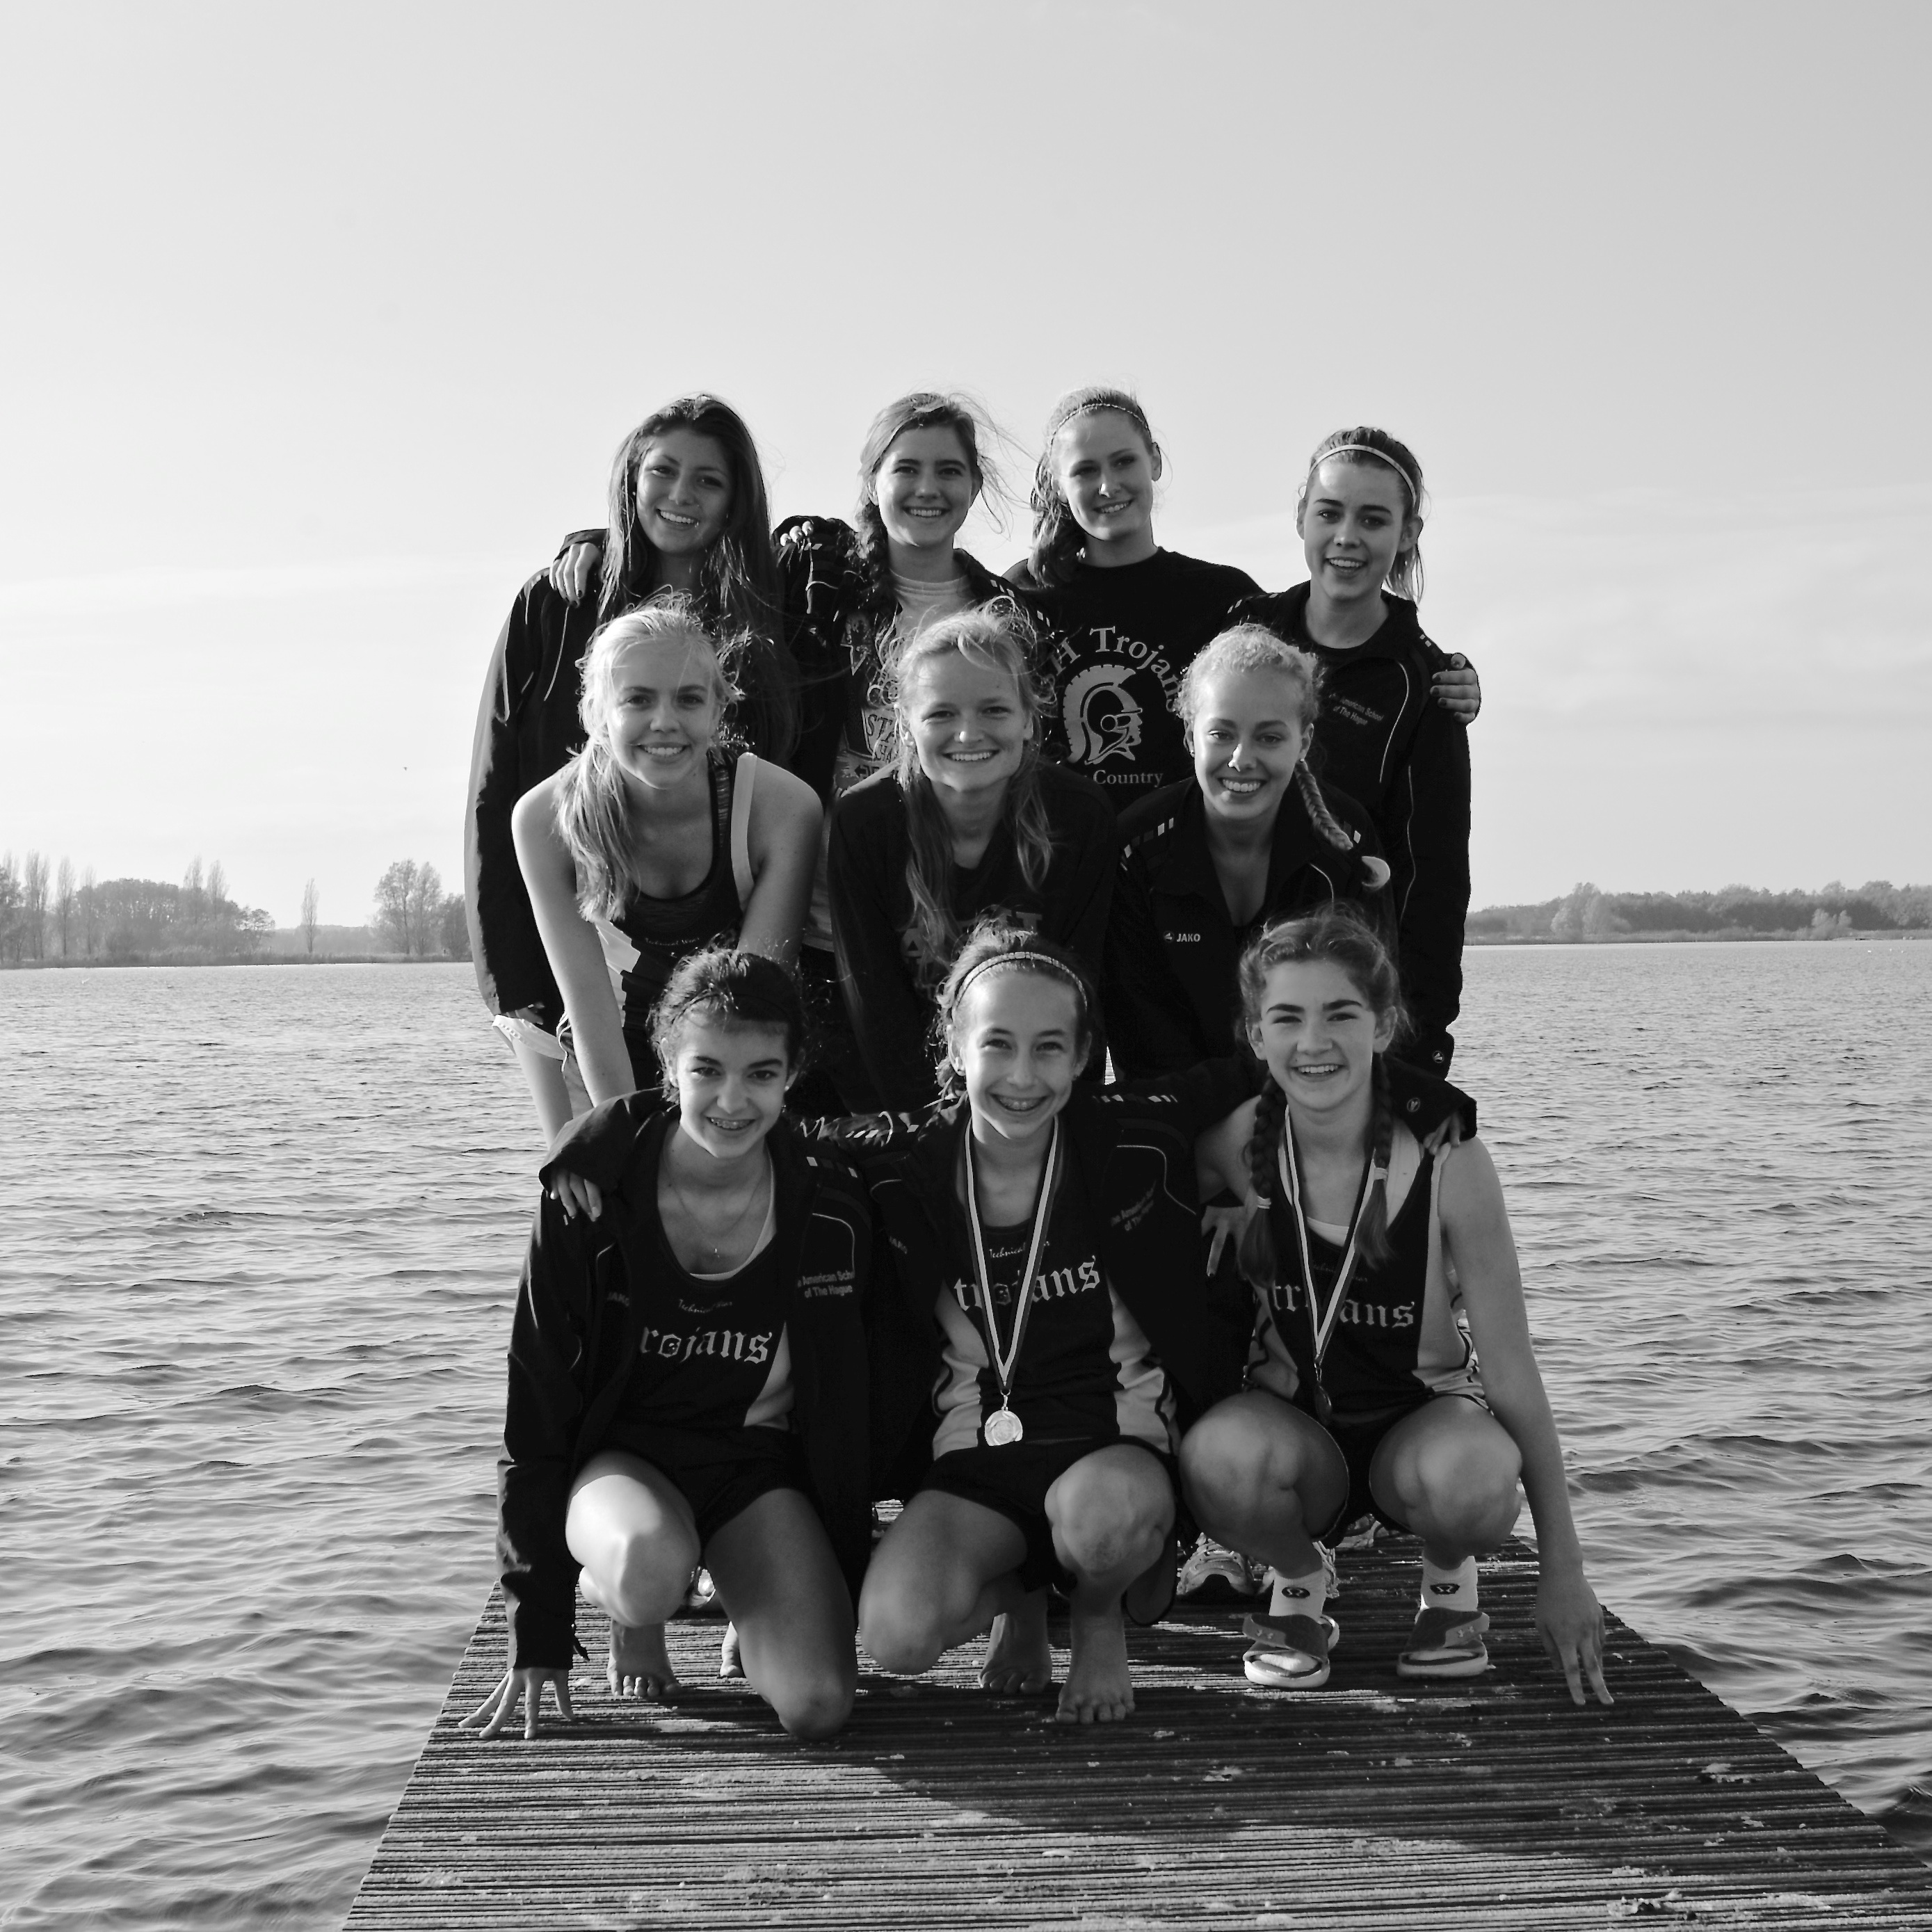
person, black and white, people, girl, white, sport, photography, lake, running, run, pier, europe, high, sitting, runner, black, monochrome, ash, crosscountry, bw, race, competition, family, holland, netherlands, m, team, photograph, school, runners, leica, 240, varsity, athletics, meet, xc, valkenburg, monochrome photography, human positions, social group